Aviation Section, U.S. Signal Corps

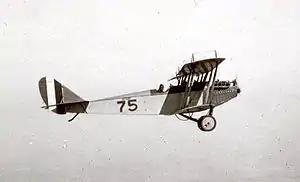
Curtiss JN-4 trainer

In its final year as a component of the Signal Corps, from the declaration of war on Germany by the United States in April 1917 to May 1918, the Aviation Section developed into parallel air forces, a training force in the United States and a combat force in Europe. After February 1917, the section consisted of three divisions in the OCSO: Administrative, Engineering, and Aeronautical. At the onset of war the Aviation Section consisted of only 65 regular officers, 66 reserve officers, 1,087 enlisted men, and 280 airplanes (all trainers), with more on order. The service had 36 pilots and 51 student pilots. By comparison, the United States Navy's air service had 48 officers, 230 enlisted men, and 54 powered aircraft.